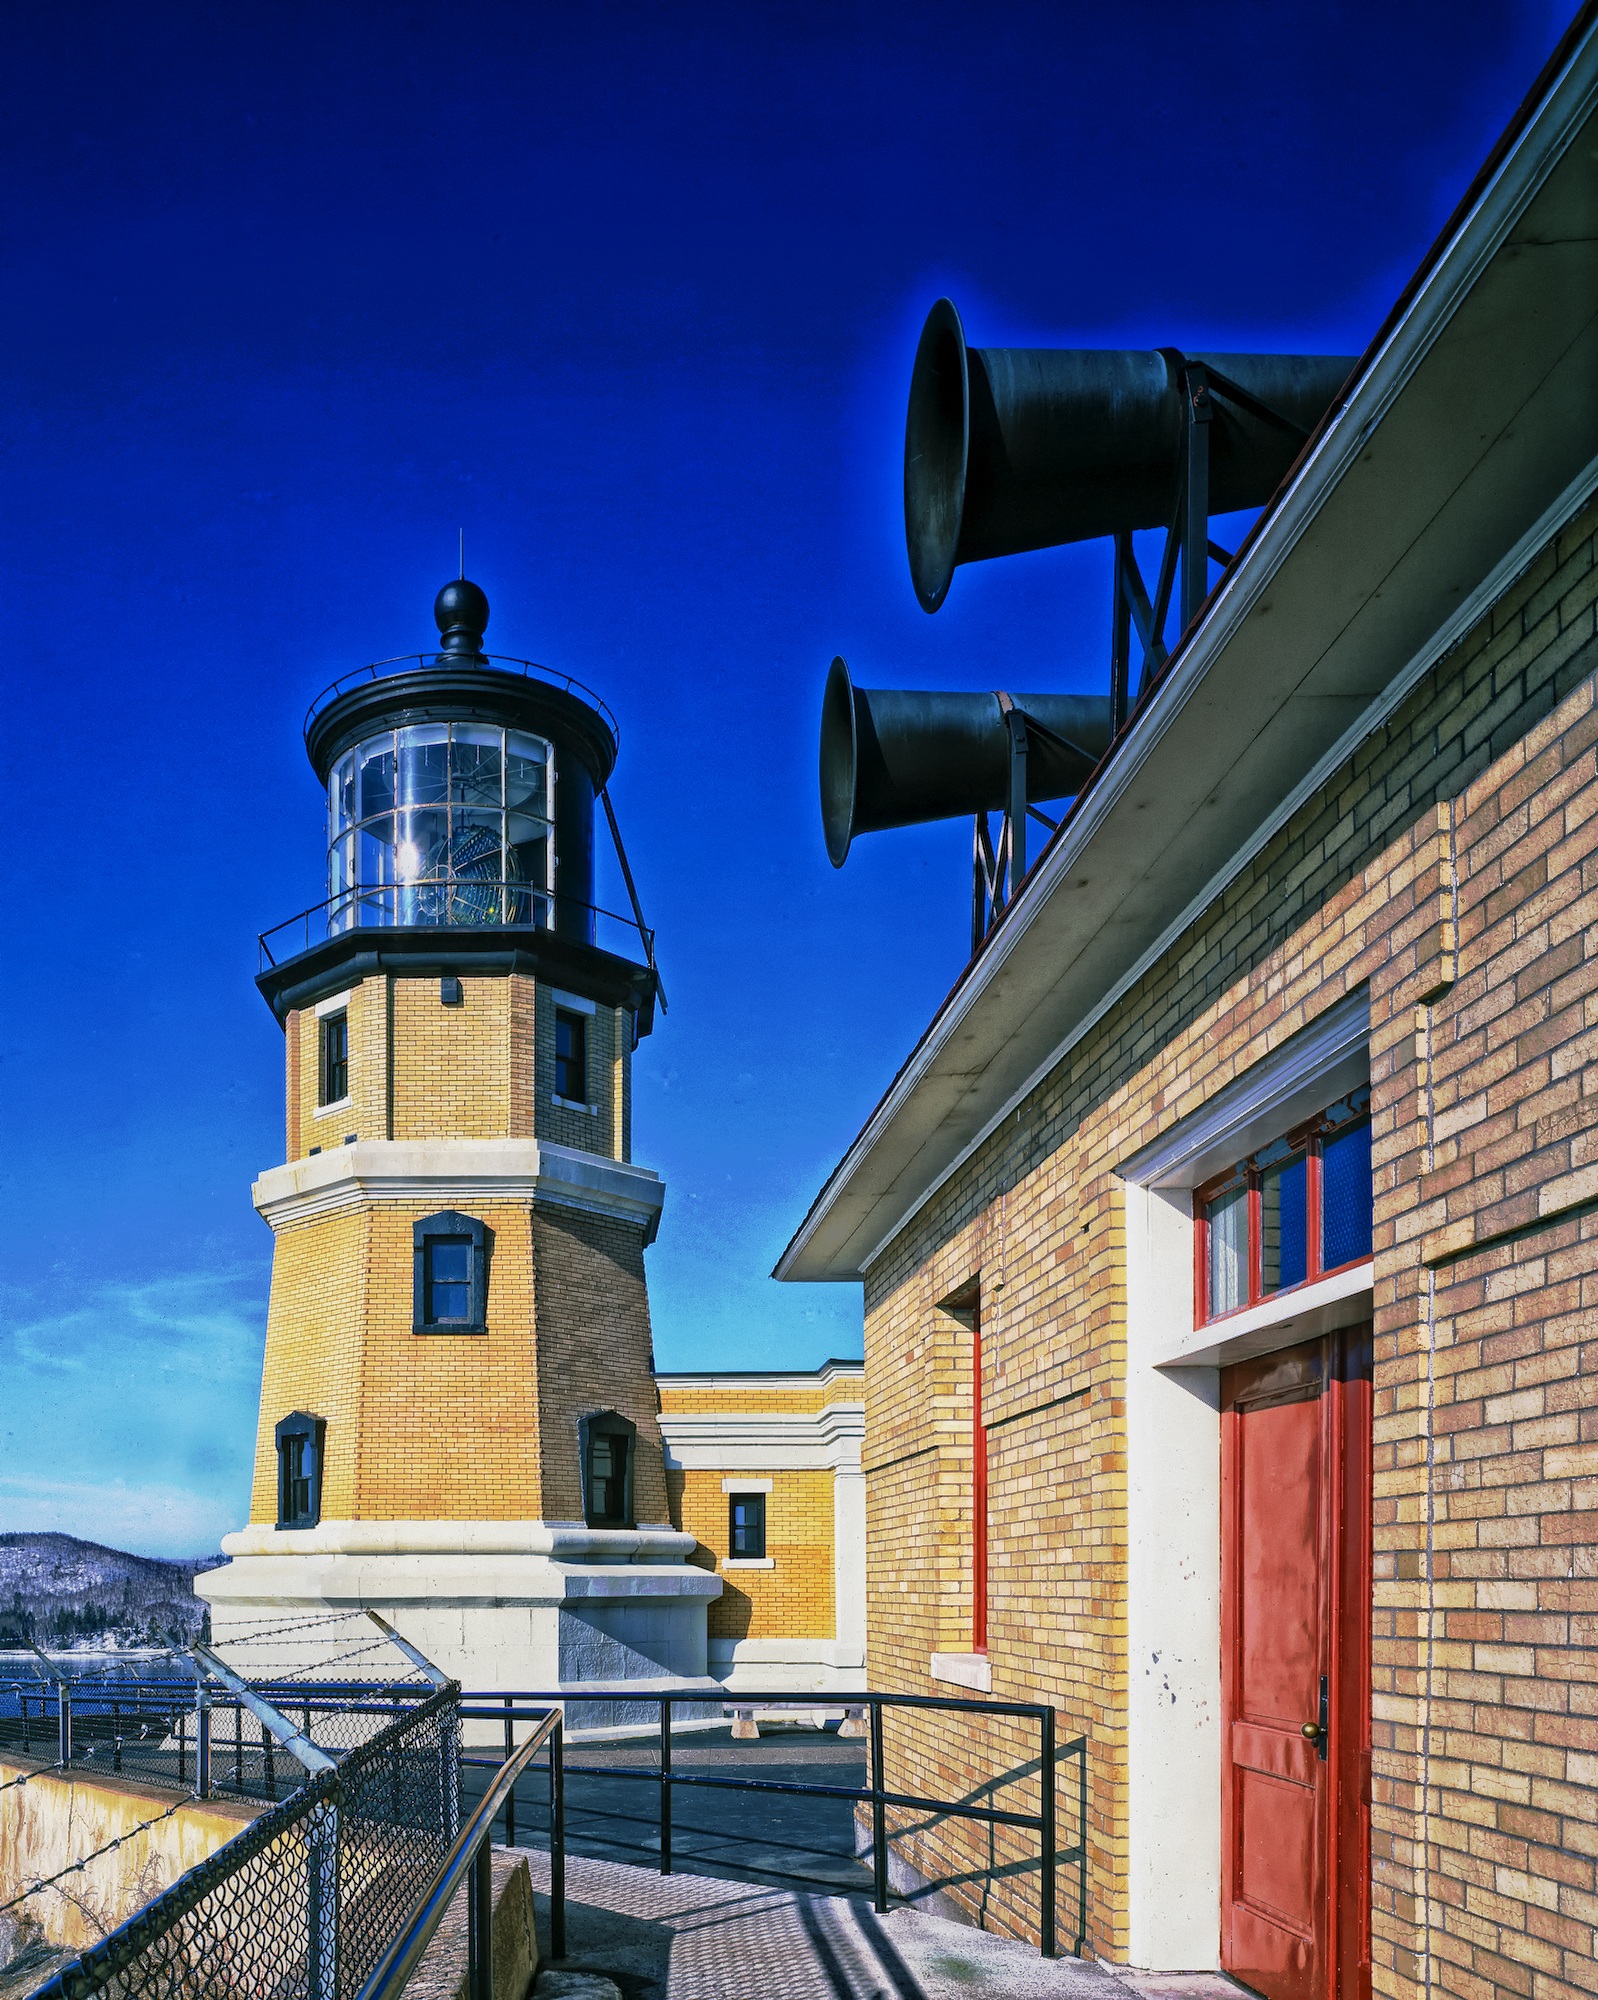
lighthouse, architecture, evening, tower, landmark, blue, street light, historic, lighting, outdoors, outside, hdr, minnesota, urban area, split rock lighthouse, foghorns